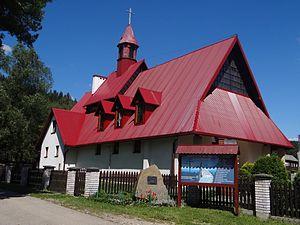
Glinka est une localité polonaise de la gmina d’Ujsoły, située dans le powiat de Żywiec en voïvodie de Silésie.